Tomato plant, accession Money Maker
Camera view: tilt-top (135 deg); turntable rotation: 180 degrees
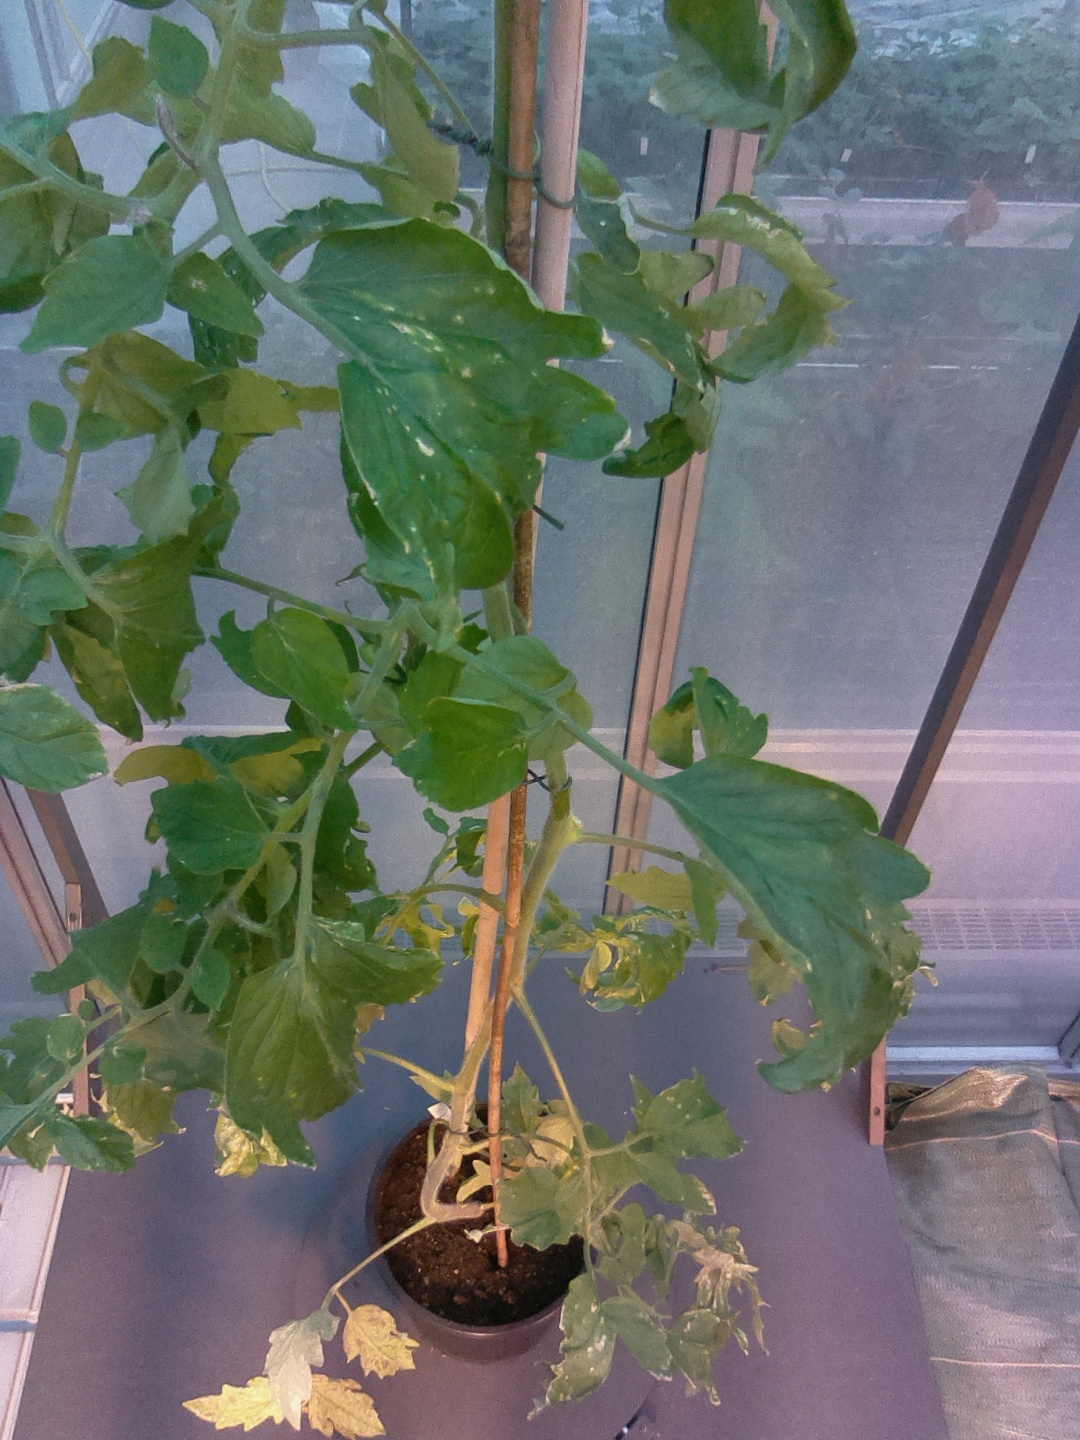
BBCH growth stage 76: 60%-70% of final fruit size